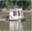
Label: ship